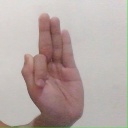
अक्षर: फ